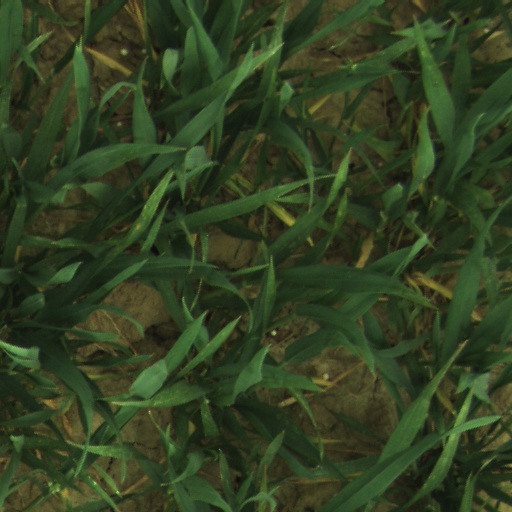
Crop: wheat